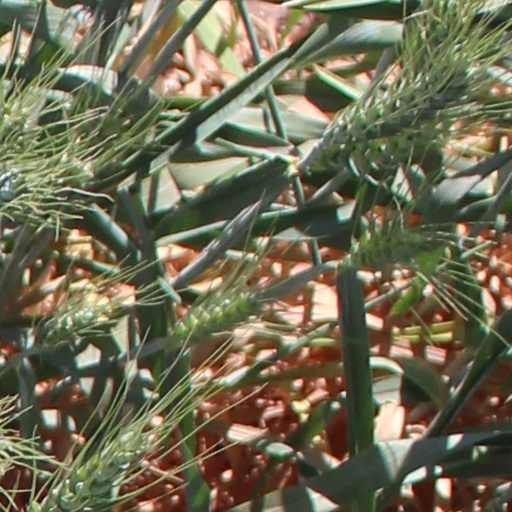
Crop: wheat